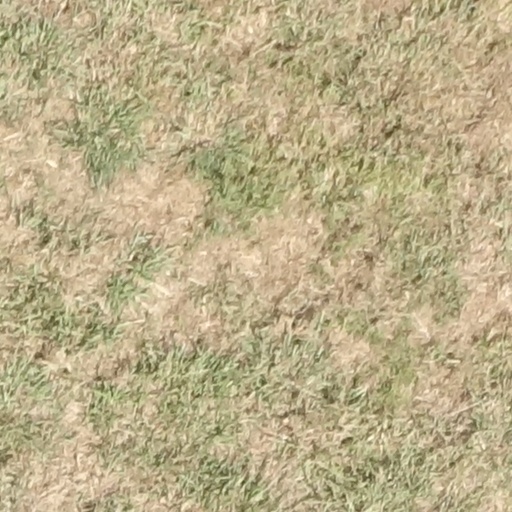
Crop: sorghum